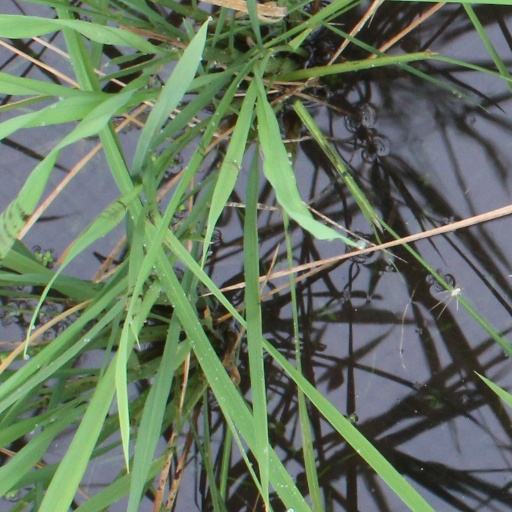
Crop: rice